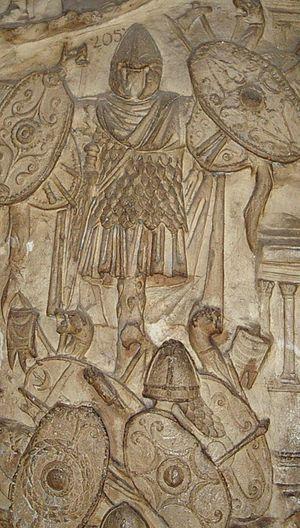
Un tropaion, en latin tropæum, est dans l’Antiquité gréco-romaine un trophée au sens littéral, c’est-à-dire un monument destiné à commémorer une victoire militaire. À l’origine, il s’agissait d’un arbre élagué et taillé en forme de croix auquel on suspendait les armes des vaincus. Le tropaion ou tropæum était laissé sur l’emplacement du champ de bataille.